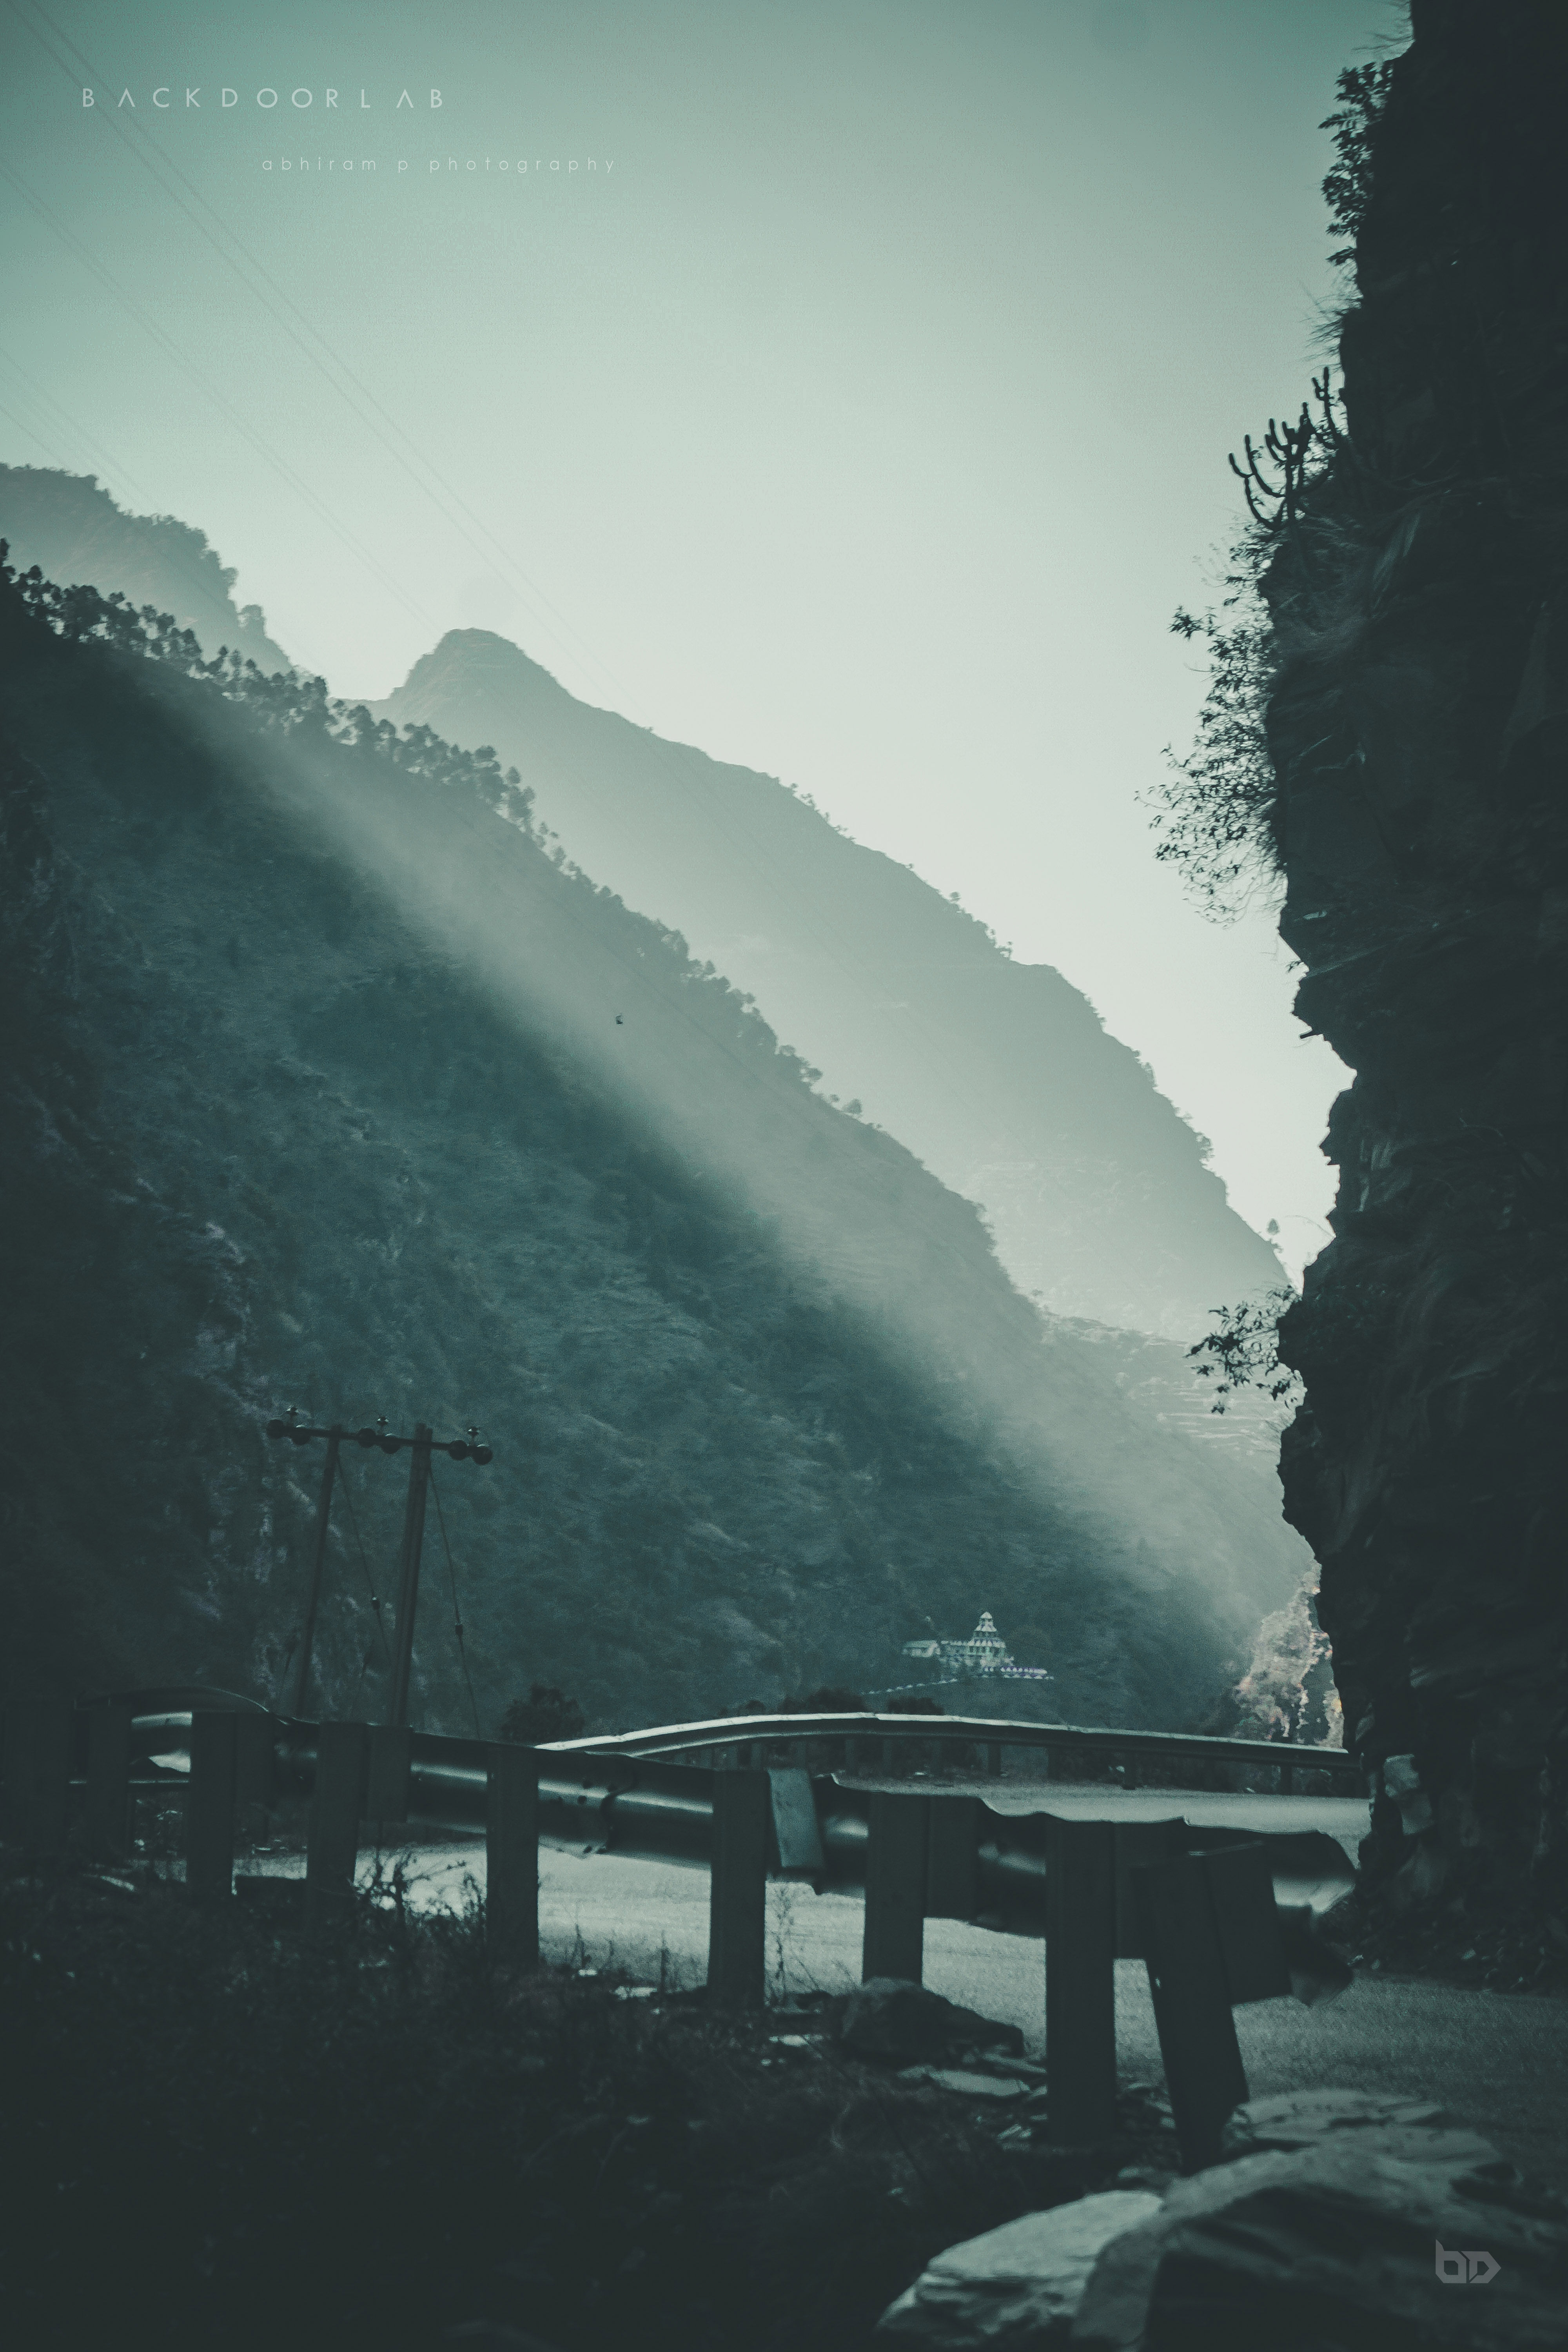
adventure, nature, life, ride, travel, sky, mist, atmosphere, fog, tree, black and white, water, mountain, photography, morning, river, trident, reflection, calm, mountain range, sunlight, cloud, landscape, haze, monochrome photography, winter, darkness, monochrome, lake, sea, horizon, computer wallpaper, stock photography